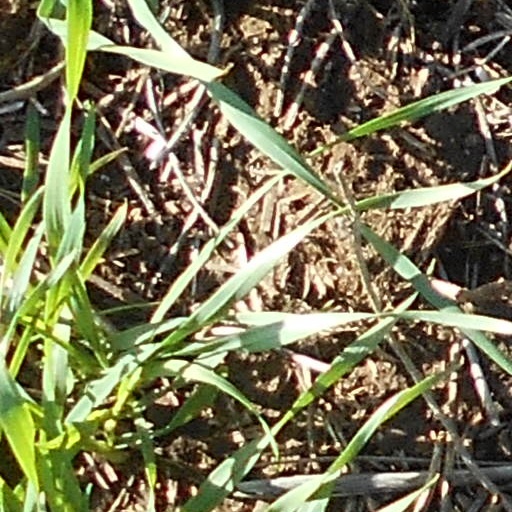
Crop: wheat